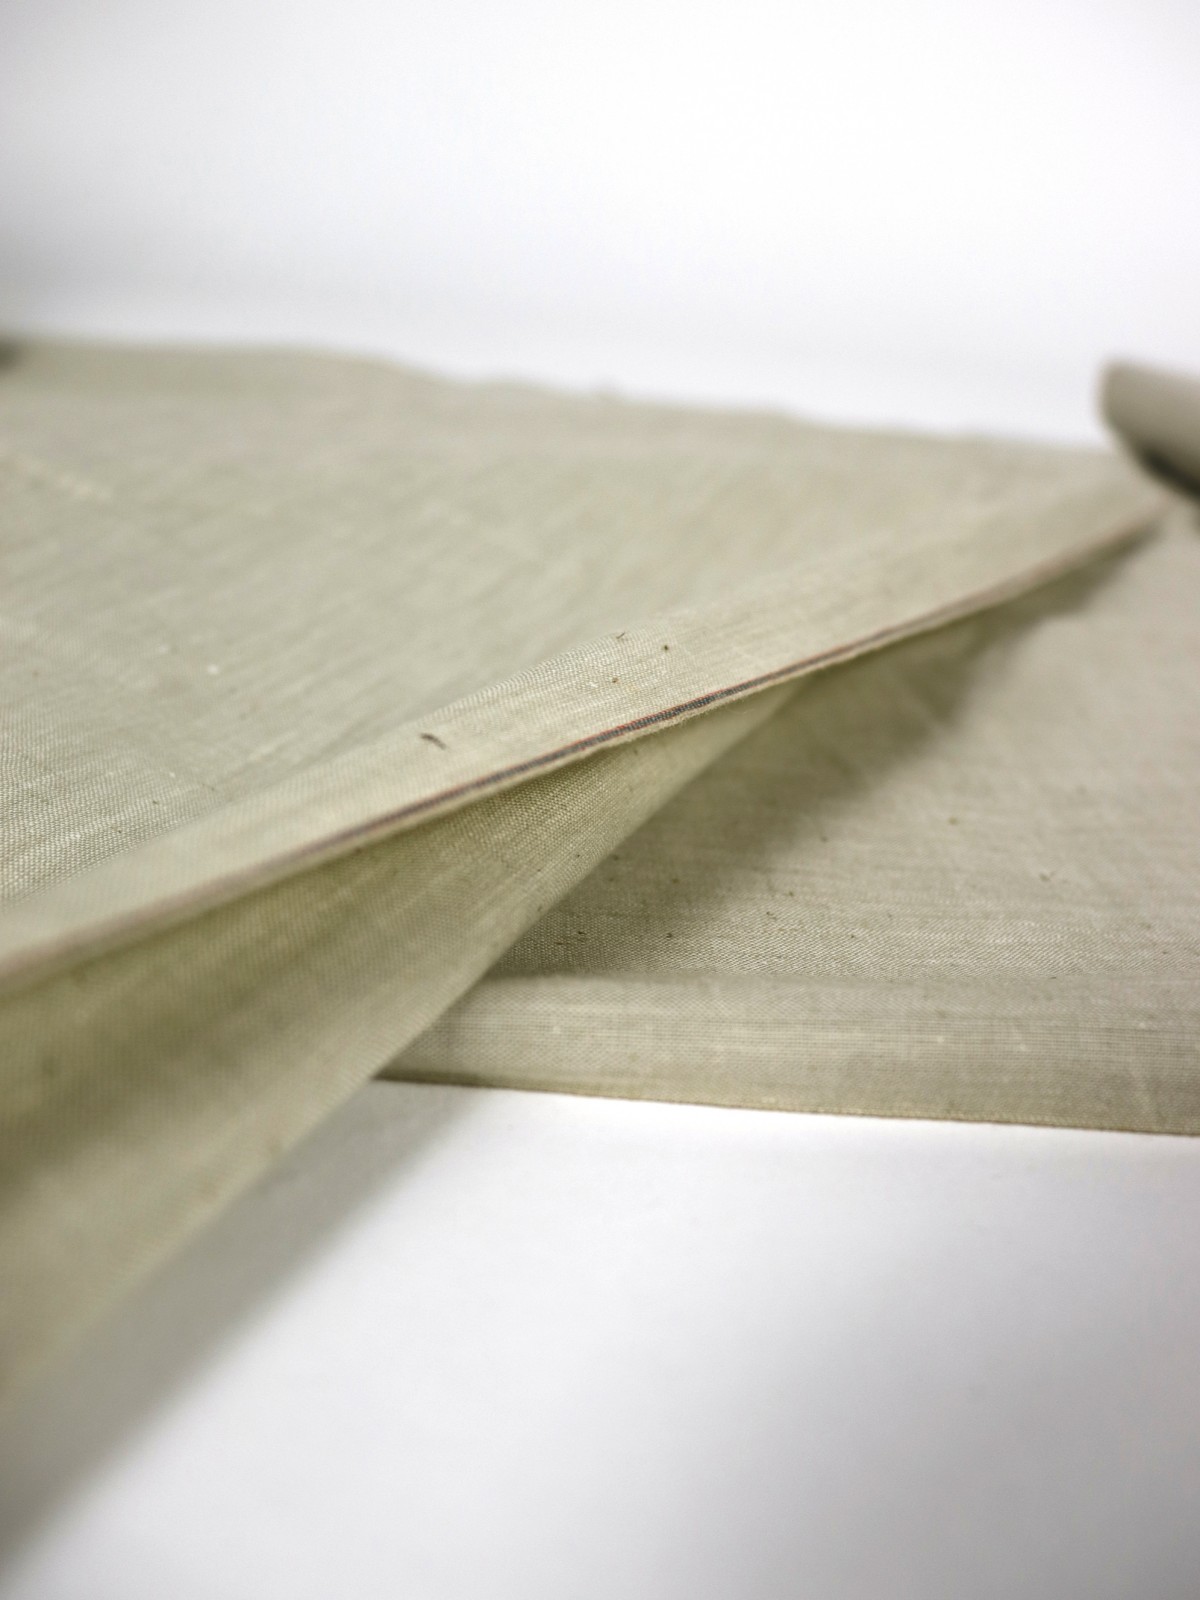
Waste category: paper